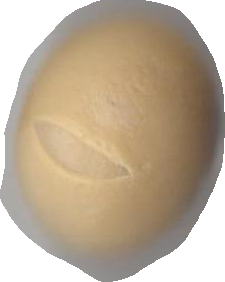
Variety: Grobogan